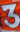
Number: 3